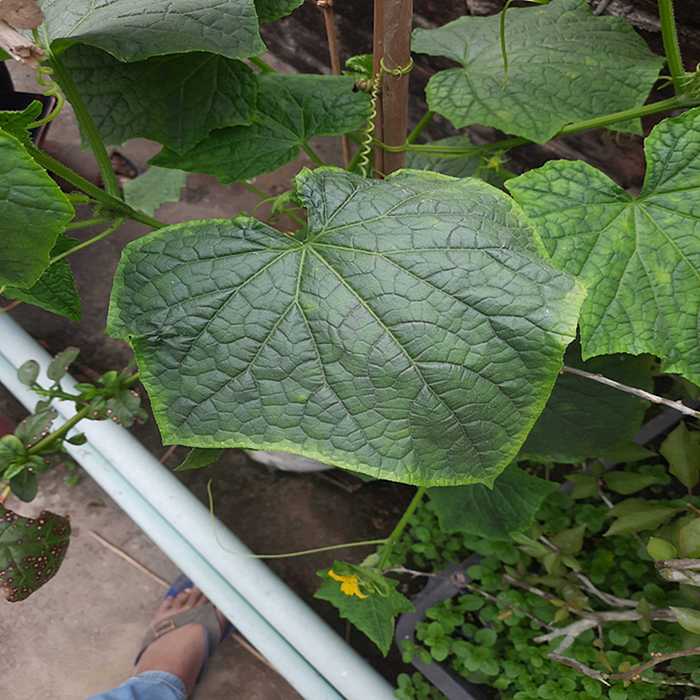
Plant: Cucumber
Label: Fresh leaf